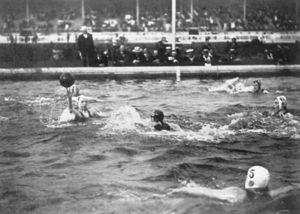
Le water-polo est un sport collectif aquatique opposant deux formations de sept joueurs. Il fut codifié dans le Royaume-Uni à la fin du XIXᵉ siècle et devint sport olympique en 1900 pour les hommes, et en 2000 pour les femmes.